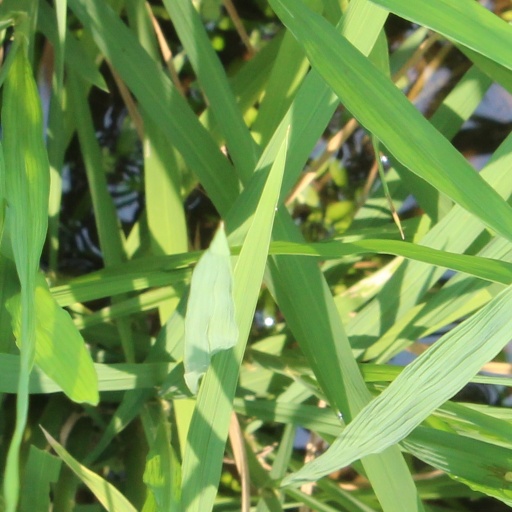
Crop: rice